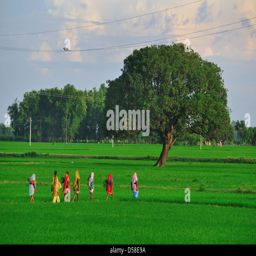
farmers on the way back home in the green field